Jewish Cemetery, Worms

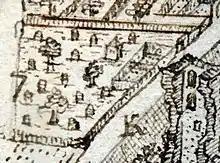

Also during the pogrom of 1615 the cemetery was the target of vandalism: gravestones were knocked over and damaged. The congregation was weakened by the pogrom and in 1618 the Thirty Years' War broke out. In 1620 the southwest corner of the town fortification was reinforced, whereby 2/3 of the cemetery area is said to have been covered by sconce. After this intervention a comprehensive restoration of the cemetery was done in 1625, which David Oppenheim donated, which he also did during the reconstruction of the Worms Synagogue, which was severely damaged in 1615. At that time the entrance area of the cemetery got the entrance gate which is still preserved today as well as the Taharahaus. In addition the enclosure wall was renovated. But already in 1661 it was damaged again.